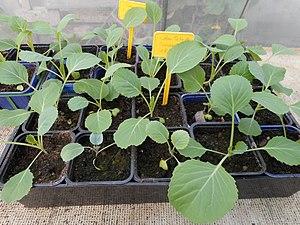
plants de choux cabus
Un plant de légume est une jeune plante mise en place afin de produire un légume. Le plus souvent produit à partir d’une graine, il peut être greffé.